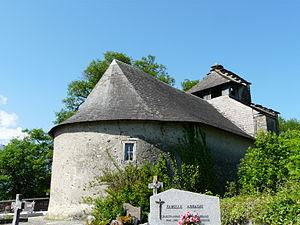
L'église Saint-Vincent de Silhen vue du nord-est, Boô-Silhen, Hautes-Pyrénées, France.